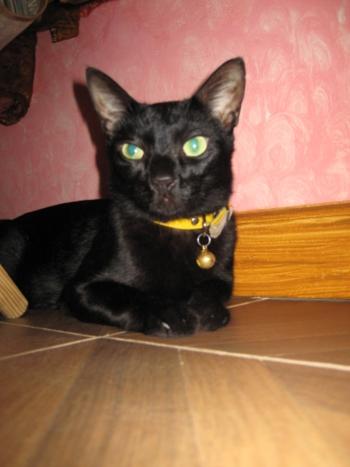
Breed: Bombay